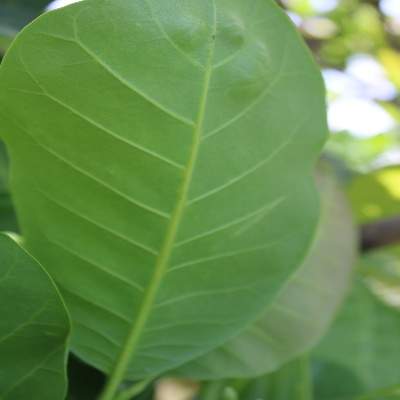
Crop: Cashew
Condition: healthy